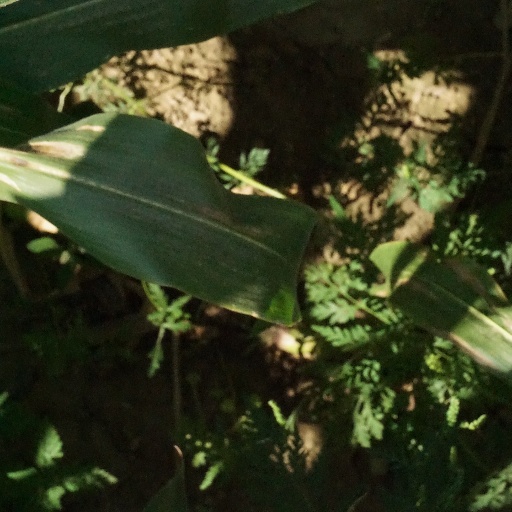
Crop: maize; corn